Podyachy

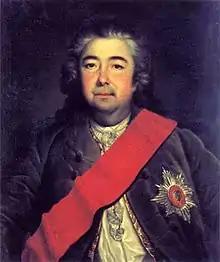
Ivan Cherkasov started his career as a "podyachy"

A podyachy or podyachiy (from ) was an office (bureaucratic) occupation in "prikazes" (local and upper governmental offices) and lesser local offices of Russia in the 15th to 18th centuries. The "podyachyes" were classified into junior, middle and senior. A senior "podyachy" (старший подьячий) could be a deputy to a "dyak" and helped him in some duties. Junior and middle ones were usually employed only as scribes.